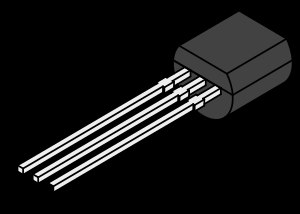
2N7000-familien
Eksempel på et TO-92 hus som 2N7000 transistorchippen er pakket ind i. Ikke skalatro.
2N7000-familien er flere enkelt-gate N-kanal enhancement-mode MOSFET, som er bredt anvendelige. De har ligesom de fleste enkelt-gate MOSFETs tre terminaler/ben. F.eks. er 2N7000-familiens mikrochip indpakket i hustypen TO-92 af plast. Det midterste ben på 2N7000 er gaten, der skal styre strømgennemgangen mellem de to ben.